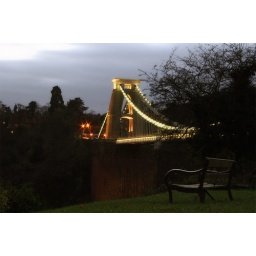
A bench sits on the grassy hill at the base of the Clifton Suspension Bridge. in the late afternoon/early evening.